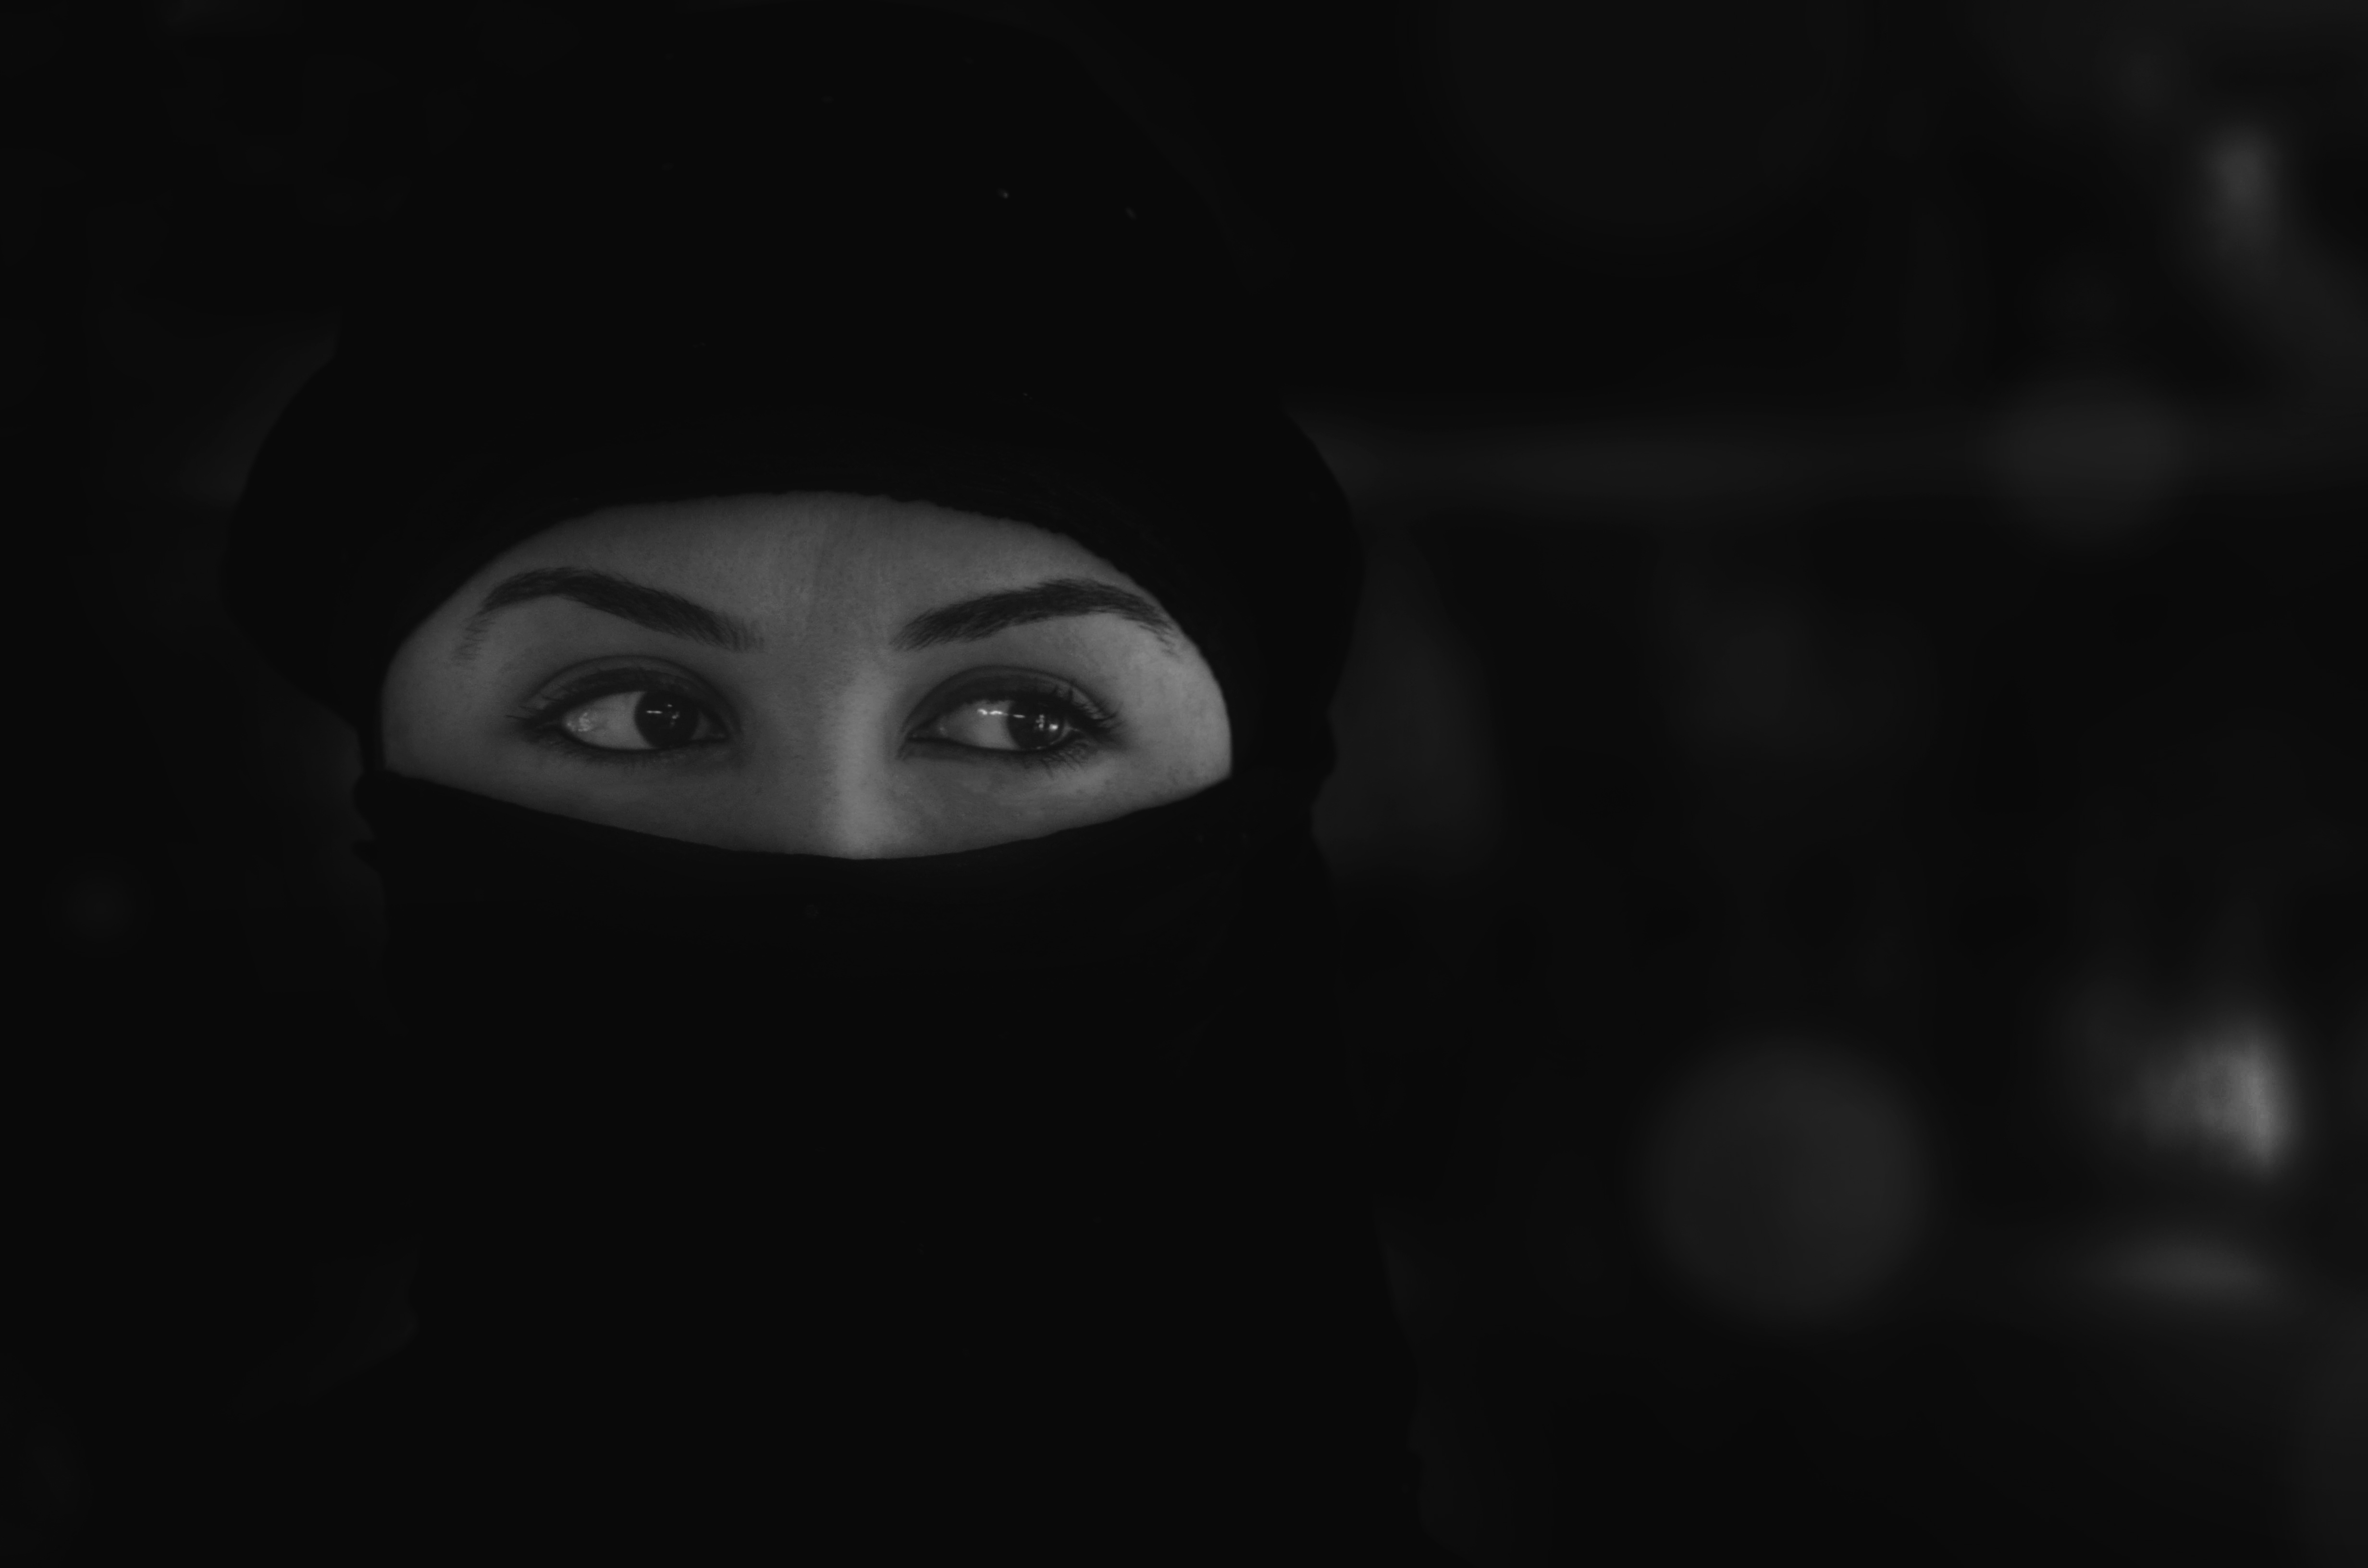
natural, face, black, white, darkness, black and white, head, eye, monochrome, monochrome photography, eyebrow, nose, lip, organ, photography, headgear, mouth, black hair, smile, flash photography, night, portrait, portrait photography, style, still life photography